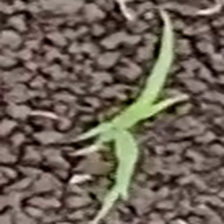
Weed species: Digitaria_SP_(Digitaria Sanguinalis )